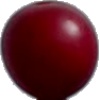
Label: Cherry Wax Red 1